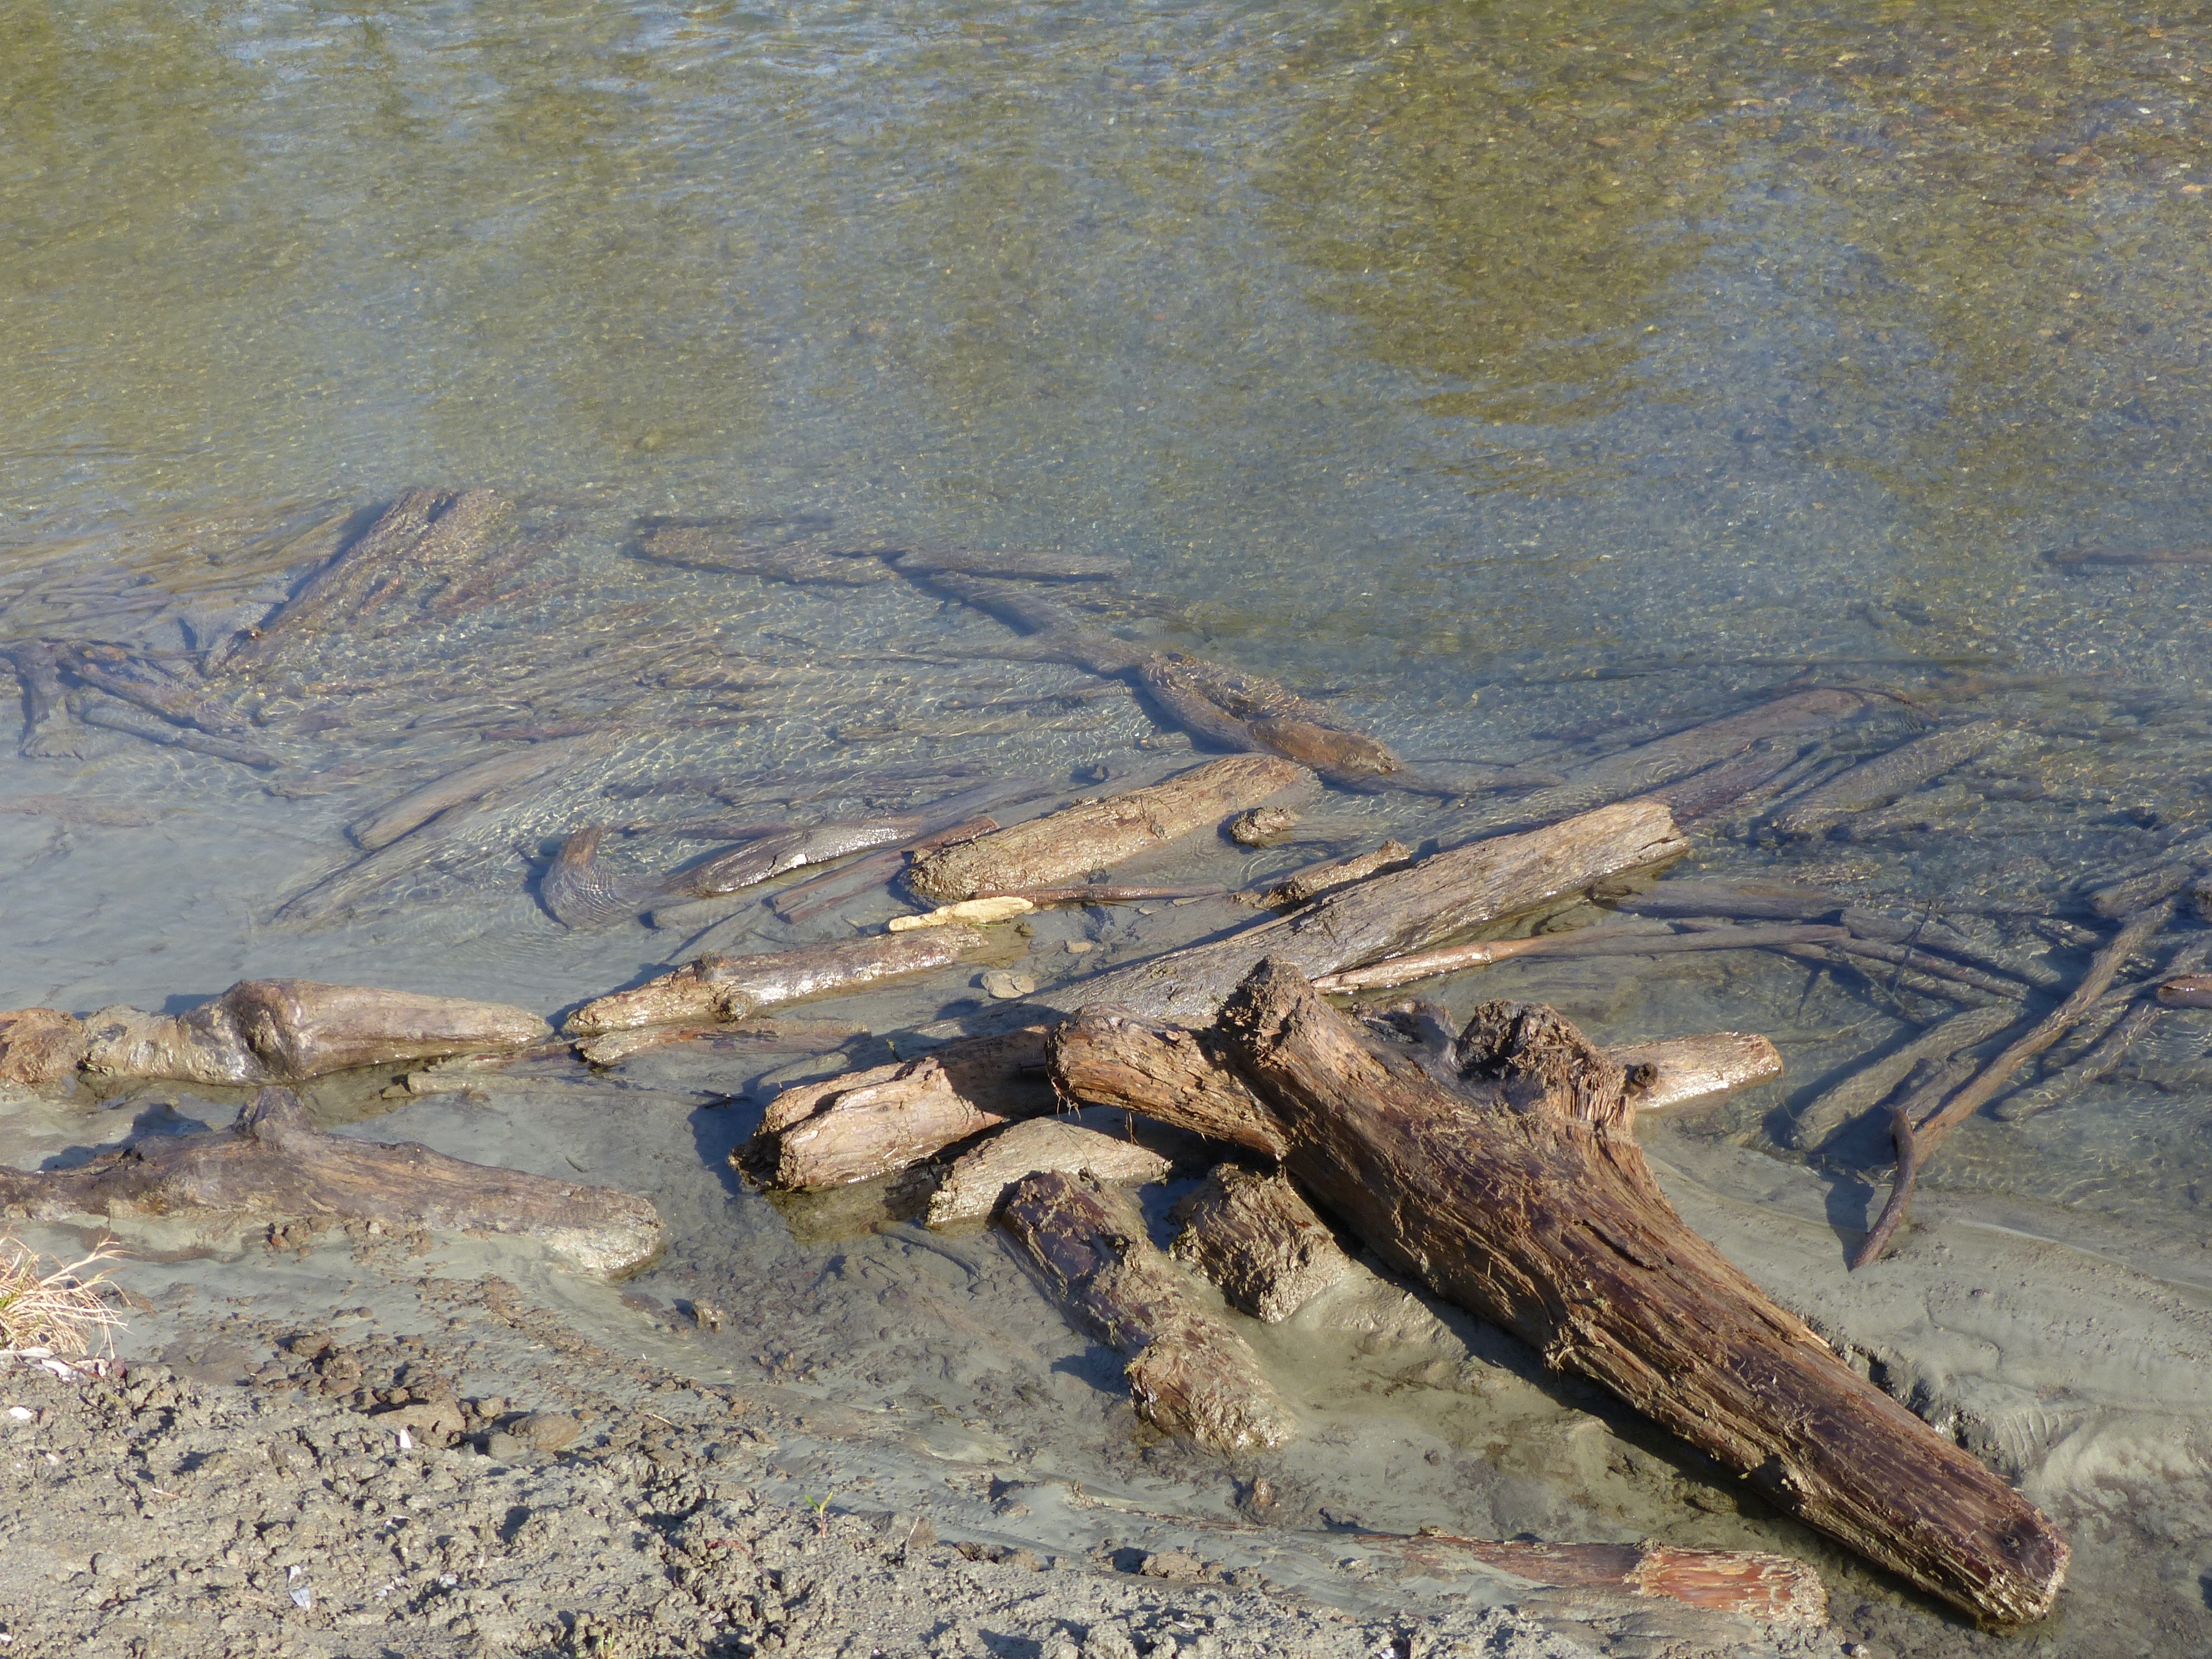
driftwood, tree, water, nature, wood, mud, weathered, bank, waters, dead wood, drift wood